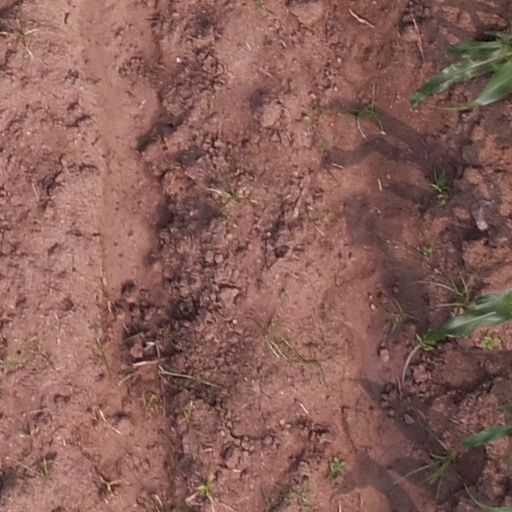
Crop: maize; corn